Fushun

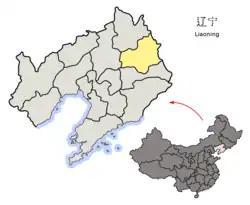
Crescent Island Ecological Park

Fushun is a prefecture level city in Liaoning province, China, about east of Shenyang, with a total area of , of which is the city proper. Situated on the Hun River ("muddy river"), it is one of the industrial and economic development hubs in Liaoning.